Santa María del Mar District (Peru)

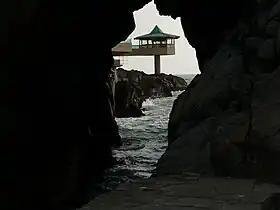
Part of house in Santa María del Mar

The area, by now part of San Bartolo District, was the focus of two concessions, with the first one taking place on January 30, 1943, granted by the Ministry of the Navy to Luis Debernardi Dávila for 10 years, concerning what was known as a 25 ha area in "Posa de Santa María" beach to be used for fish farming. The second took place on June 13, 1943, granted by the Ministry of Development to architect Fernando Belaúnde Terry in order to establish a "balneario" in the area. both concessions were transferred to Elías and Eugelio Fernandini Clotet on October 18, 1945, with one being reworked to include the development of a yacht club and the use of the beaches to promote fishing and maritime sports.